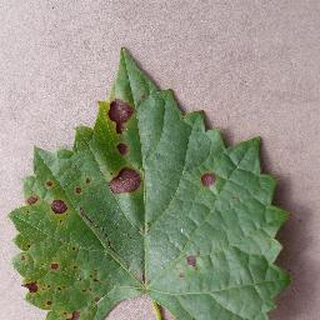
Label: grape_black_rot